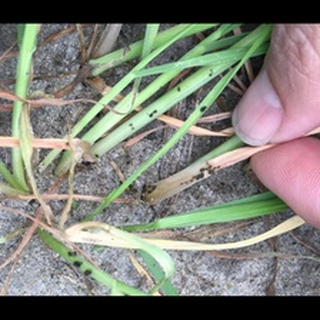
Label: wheat_aphid